Giannades

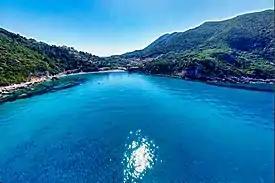

Giannades is a village and a community in the northwestern part of the island of Corfu. It is located in the municipal unit of Parelioi. The community includes the village Ermones. Giannades is located 13 km west of the city of Corfu and 7 km southeast of Palaiokastritsa. Giannades is situated on a hillside, 1.5 km from the coast.